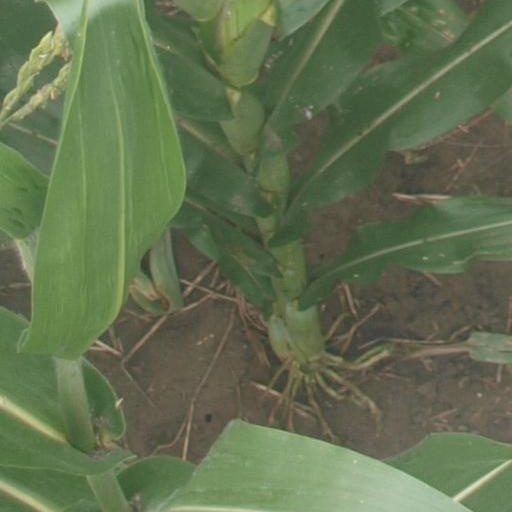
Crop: maize; corn